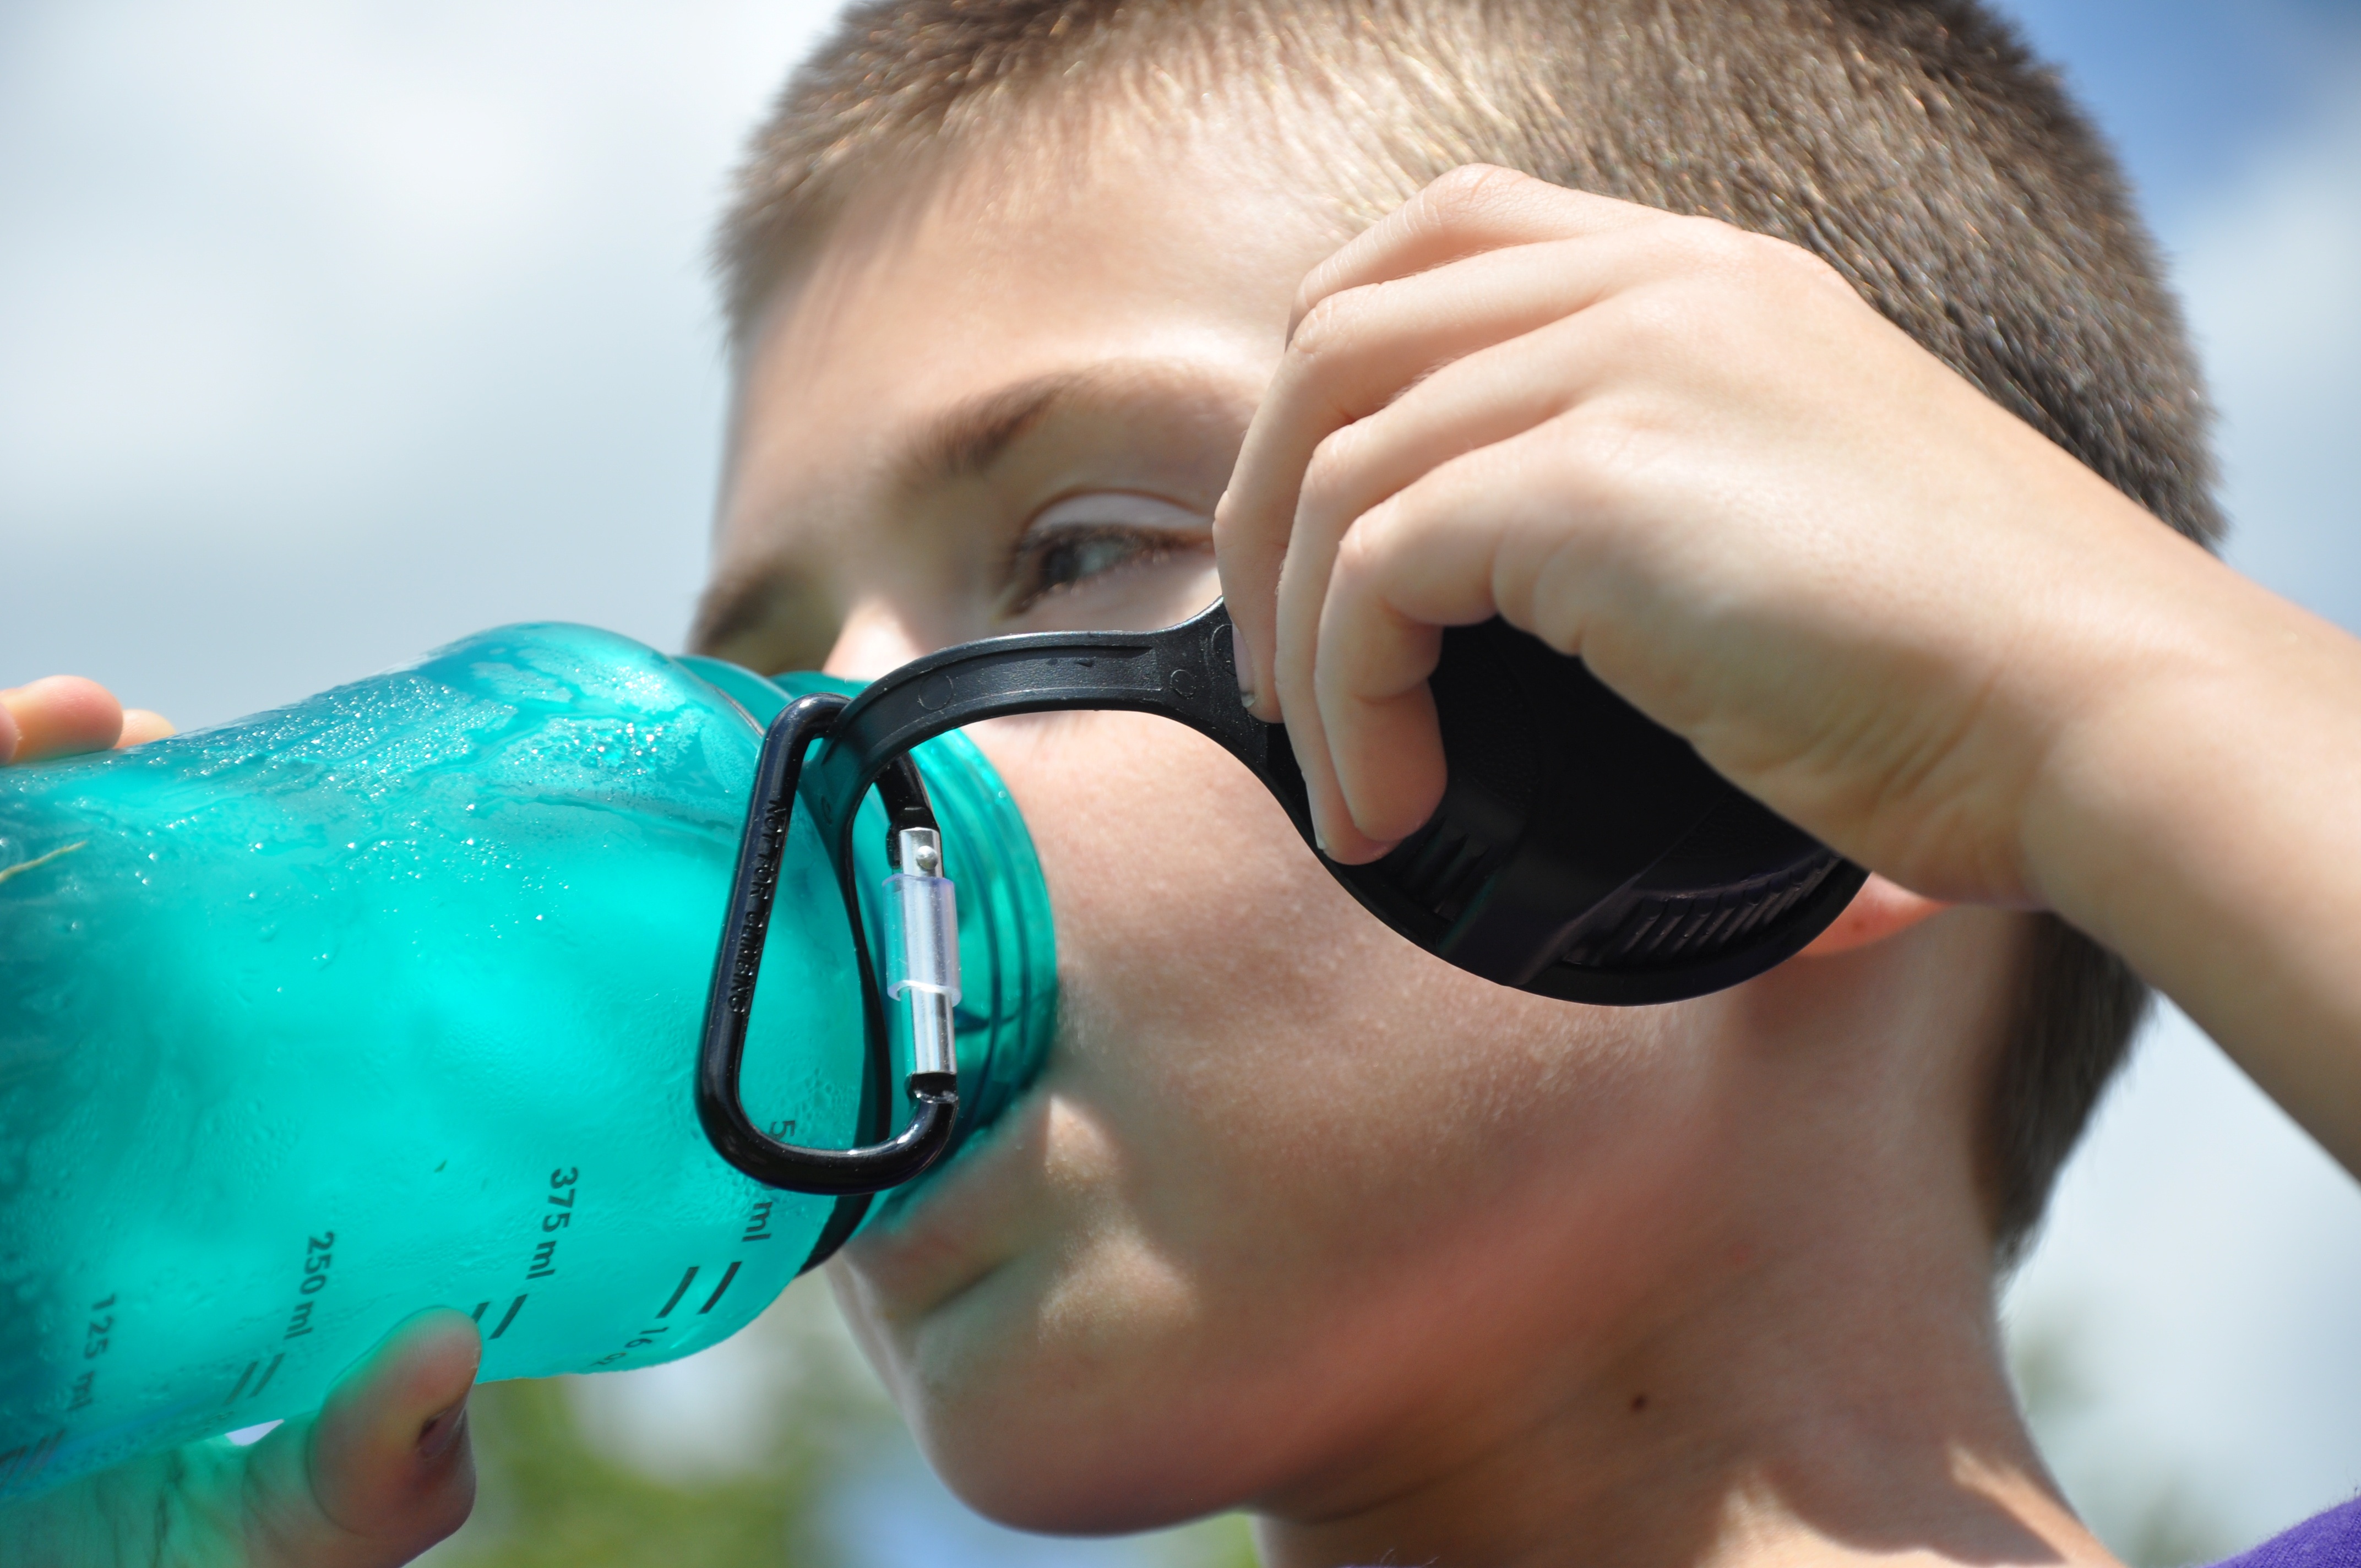
water, cold, liquid, hair, sport, plastic, wet, summer, natural, drink, bottle, blue, healthy, hairstyle, swimmer, mouth, close up, face, nose, sunglasses, glasses, drinking, head, eyewear, water bottle, thirst, organ, refreshing, sense, hydrate, vision care